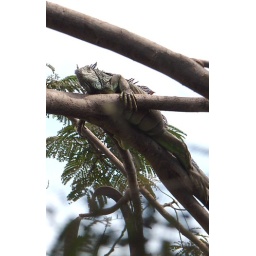
Puerto Vallarta, MX - spotted in a tree near the river